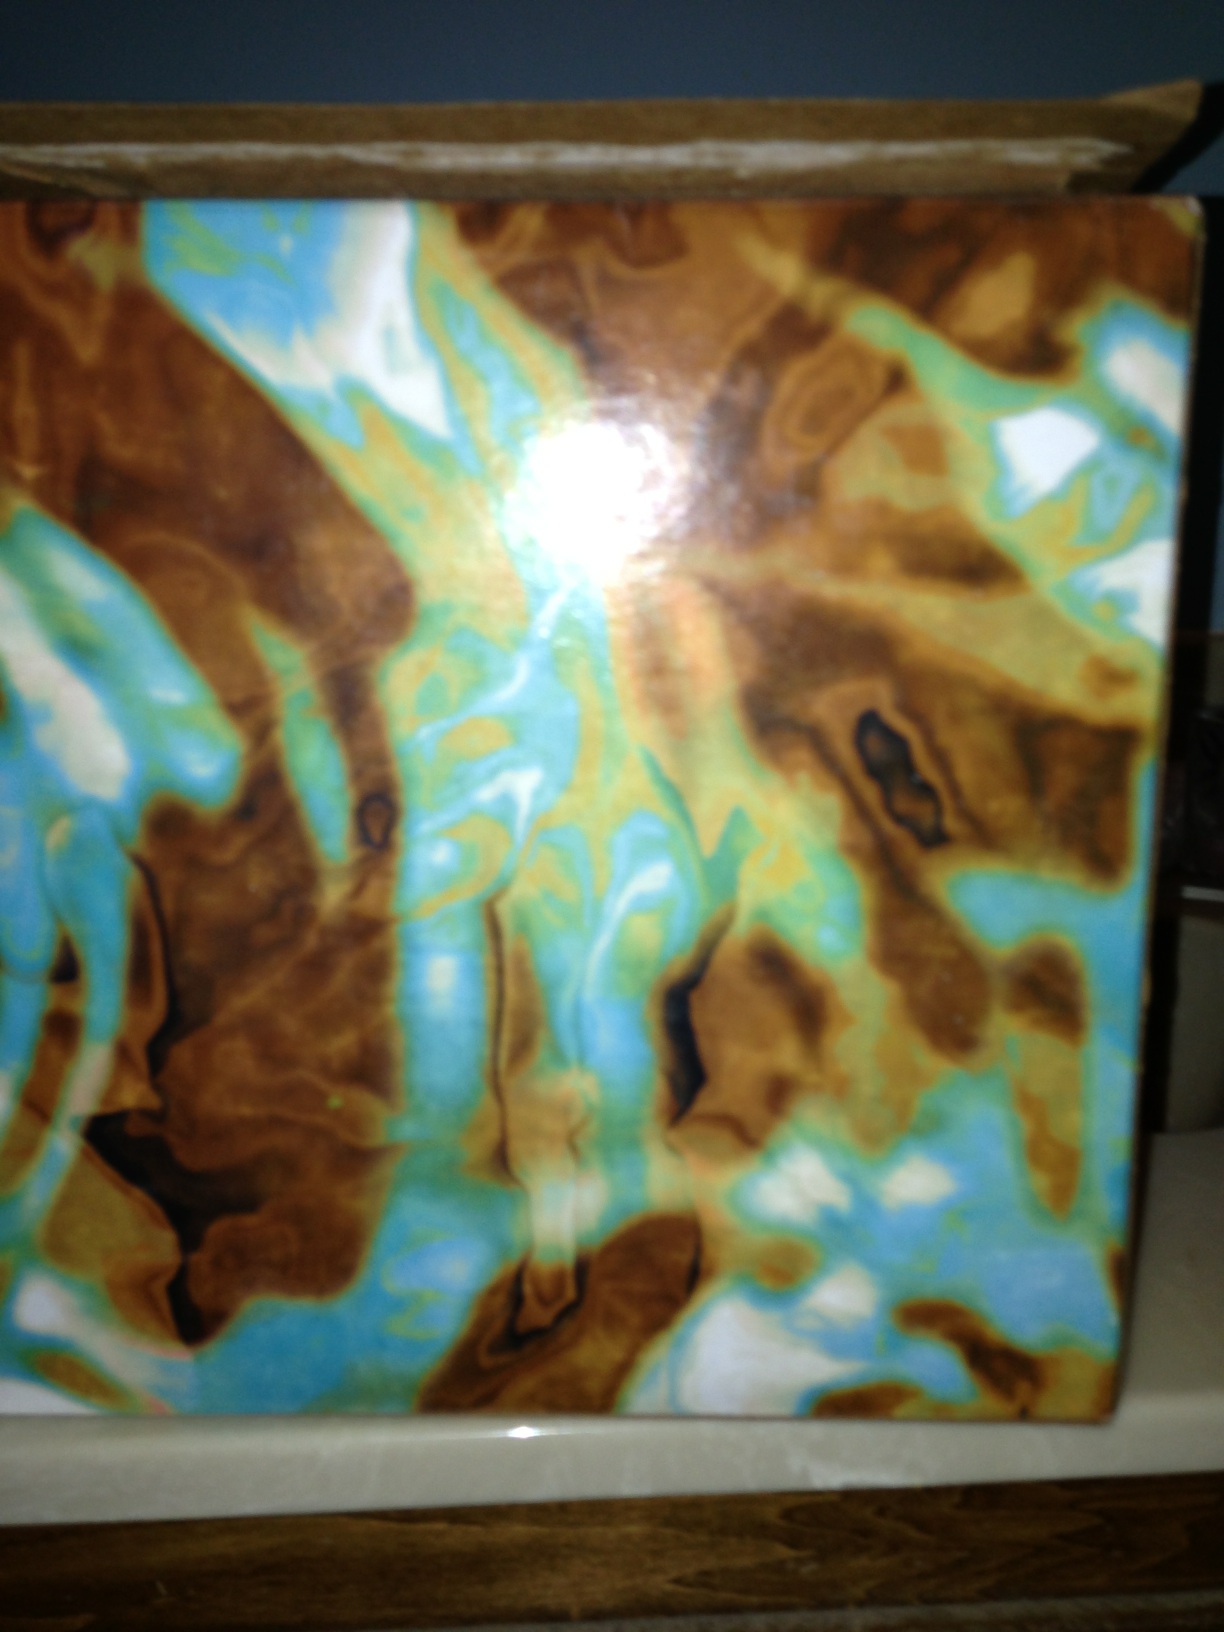Question: What is the item contained in the box in the picture?
Answer: unanswerable